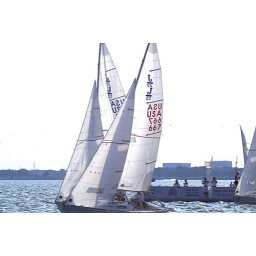
Clear Lake, Texas Wednesday sail boat races in 2006